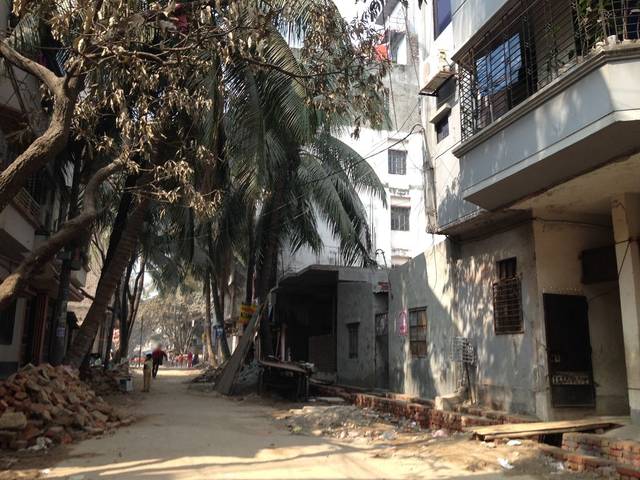
Region: Bangladesh
Coordinates: 23.809, 90.377